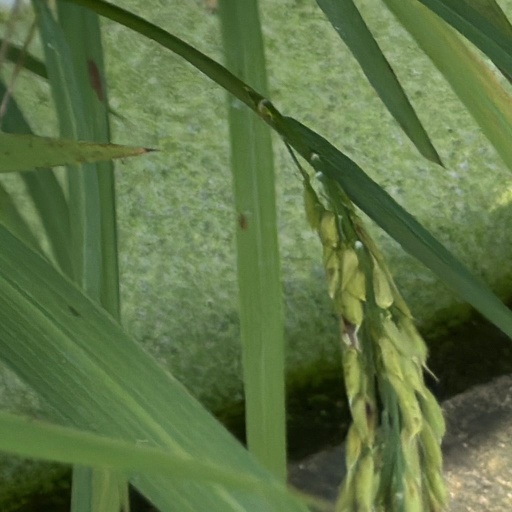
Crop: rice